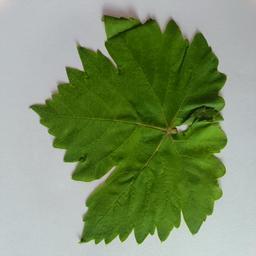
Label: Healthy Leaves